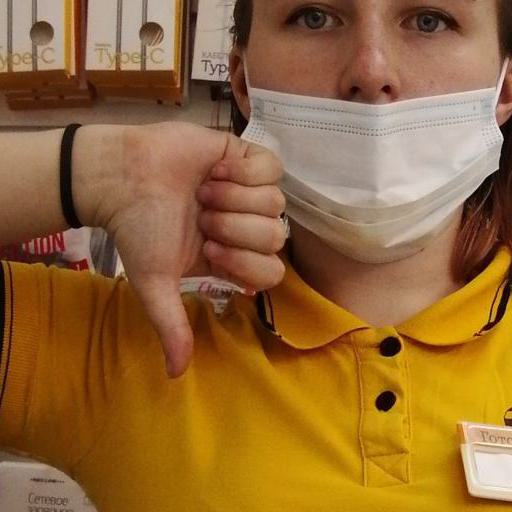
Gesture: dislike